Ivan Mihailov

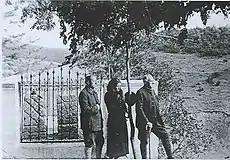
Ivan Mihaylov, his wife Mencha Karnicheva, and Marko Doshen at the grave of Todor Alexandrov in 1933

IMRO had "de facto" control of Pirin Macedonia and acted as a "state within a state", which it used as a base for hit-and-run attacks against Yugoslavia with the unofficial support of Bulgaria and later Fascist Italy, while also establishing close links with the Croatian Ustaše movement. Numerous assassinations were carried out by IMRO activists in several countries, the majority of which occurred in Yugoslavia. The most spectacular of these was the assassination of King Alexander I of Yugoslavia and the French Foreign Minister Louis Barthou in Marseille in 1934, in collaboration with Ante Pavelić.